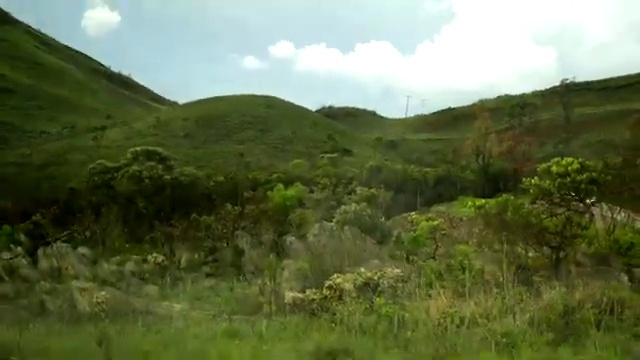
Fire: no
Smoke: no